1997 Detroit shootings

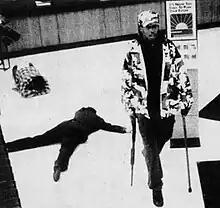
Griffin inside the bank during the shooting.

The perpetrator was identified as 21-year-old Allen Lane Griffin Jr., a car wash employee and father of three children with addresses in Detroit and Ferndale. Griffin was supposedly despondent over a failed marriage with his wife who had filed for divorce not long before the shootings. Family members of Griffin also said he had a chronic drug problem. He had been wanted for violating probation and was convicted in 1988, on a burglary charge. He was also convicted in 1993, on charges of carrying a concealed weapon and trying to deliver more than 50 grams of cocaine.